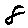
Label: 8